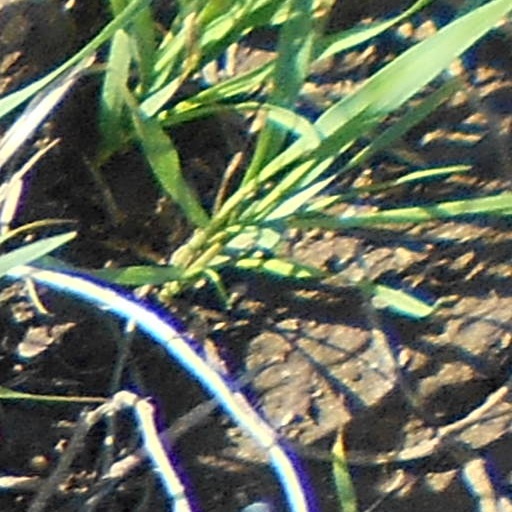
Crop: wheat